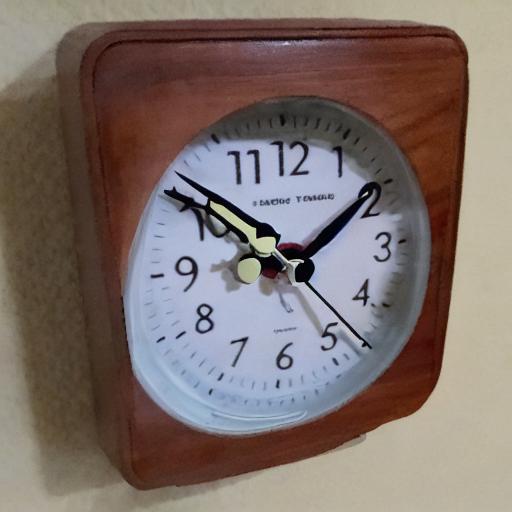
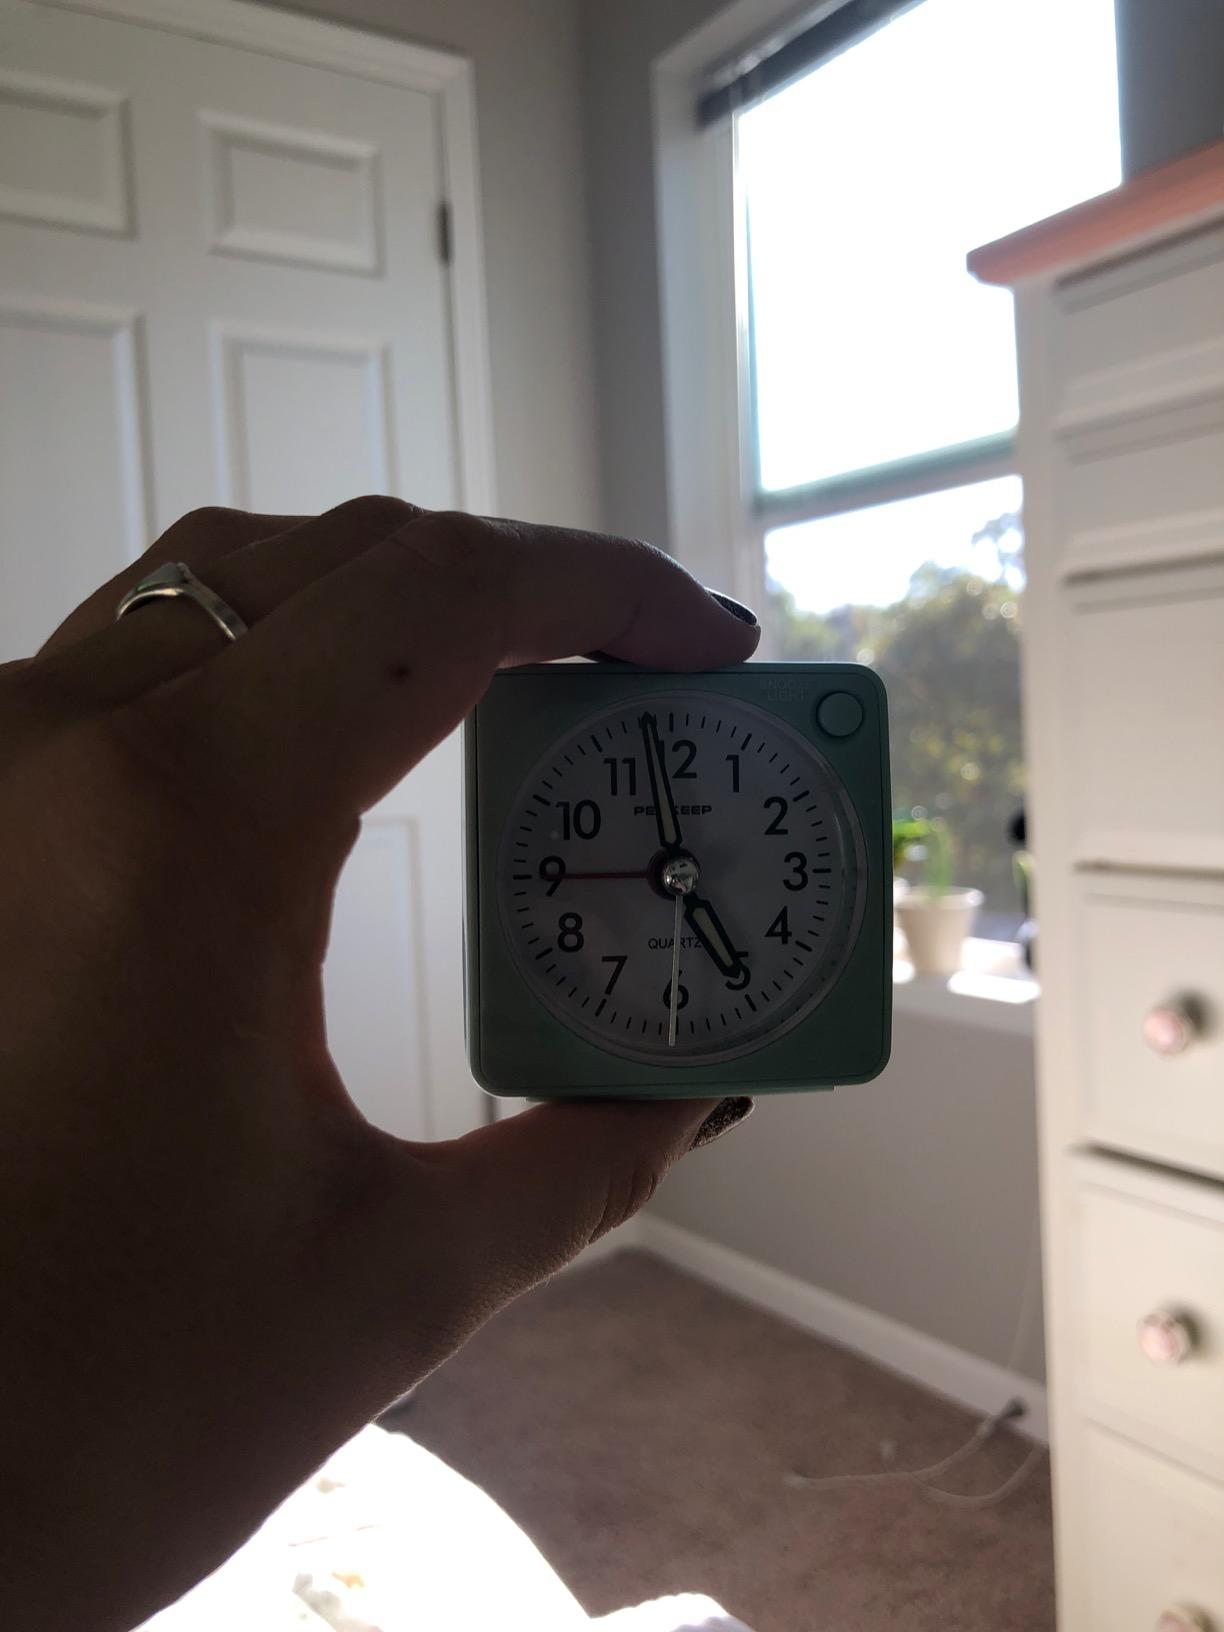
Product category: clock
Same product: no